Question: Please indicate a possible affordance area of the frisbee that can be used for throwing
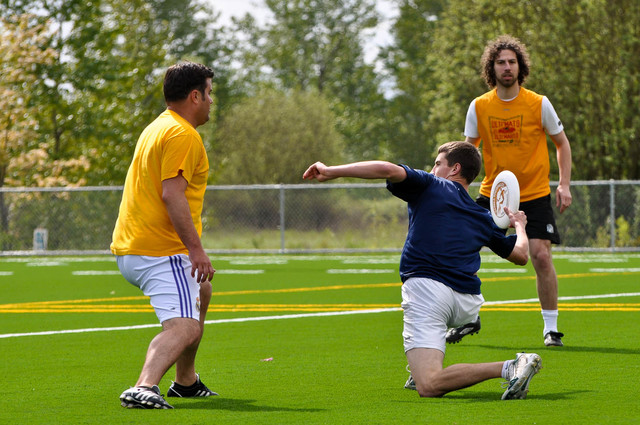
Answer: [486.644, 168.404, 522.716, 231.975]